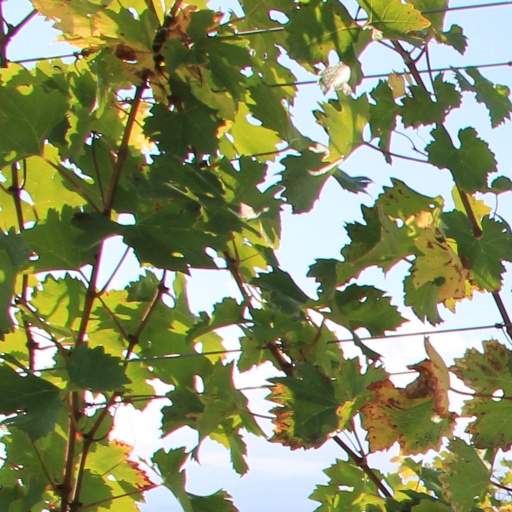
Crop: grape